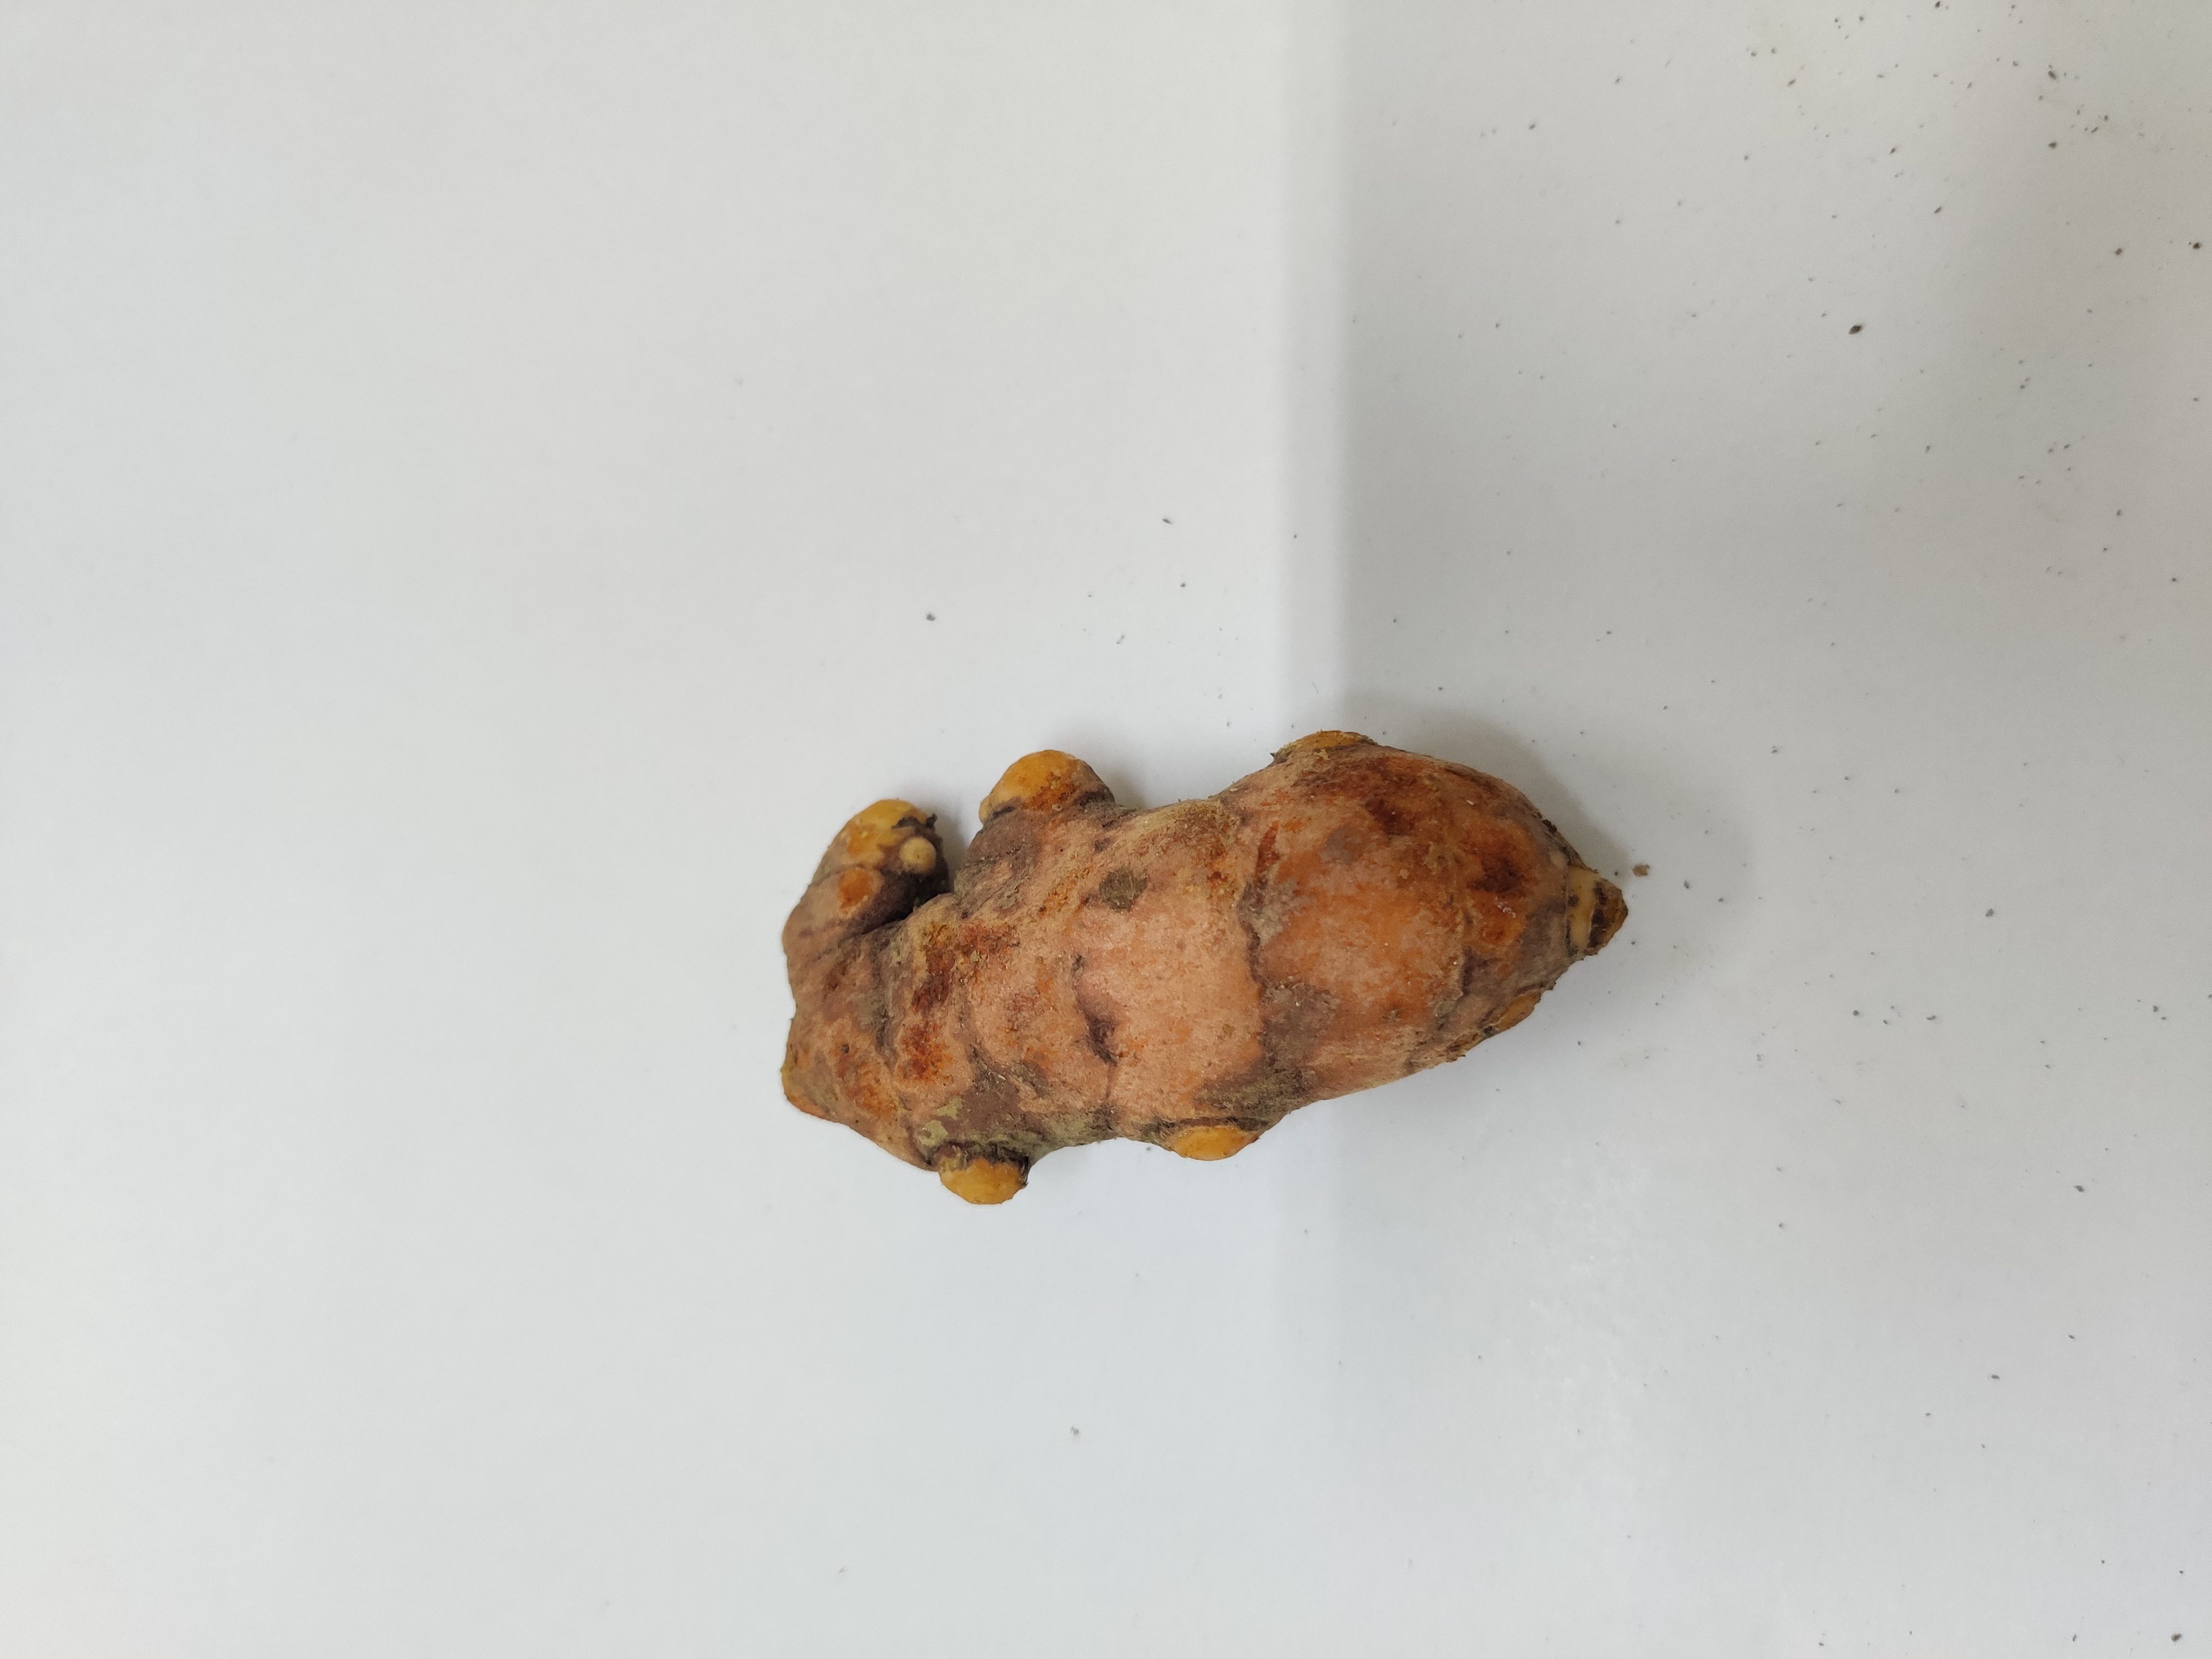
Crop: Turmeric
Condition: Fresh